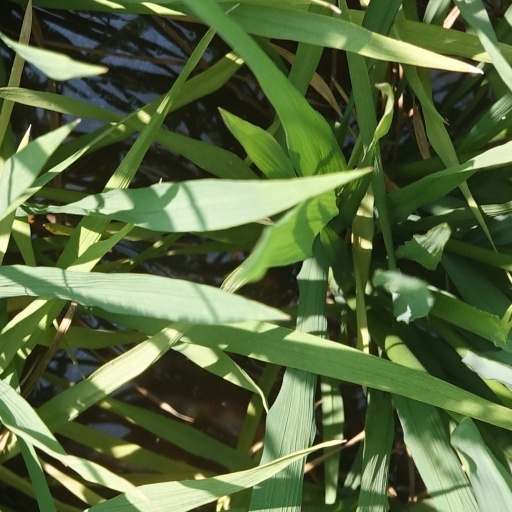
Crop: rice